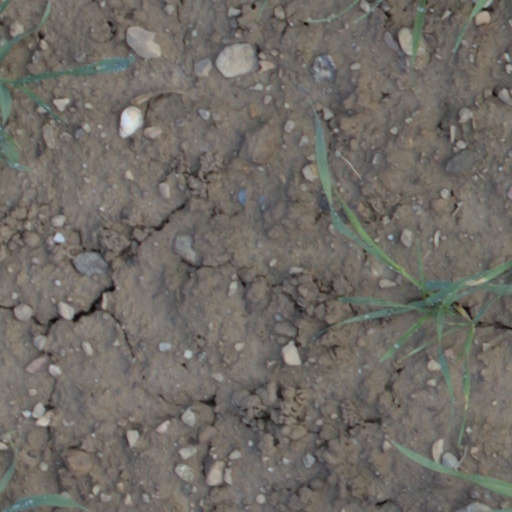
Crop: wheat